Polish Enigma double

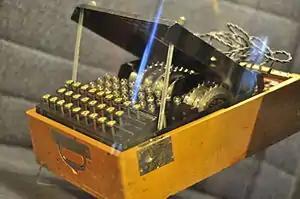
One of four Enigma doubles assembled in France in 1940, featuring "ABCD" keyboard layout. In Józef Piłsudski Institute, London.

After Germany invaded Poland in September 1939 and key Polish Polish Cipher Bureau personnel had been evacuated to France, the Cipher Bureau resumed its interrupted work at "PC Bruno" outside Paris. The Poles had only three replica Enigmas to work with, two secretly taken out of Poland during the evacuation, and the one that had been sent to France after the July 1939 Warsaw conference, and these were wearing out from round-the-clock use.